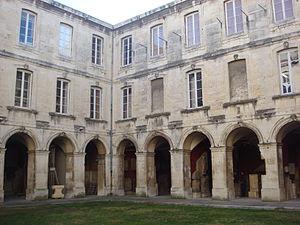
Ce tableau présente la liste de tous les monuments historiques classés ou inscrits dans la ville de Nîmes, Gard, en France.
Une université a été créée à Nîmes à la demande des consuls de la ville par François Iᵉʳ par lettres patentes datées de Fontainebleau, en mai 1539. Les lettres patentes de François Iᵉʳ prévoient la création d'une université et d'un Collège des arts.
Nîmes est une commune du sud de la France, préfecture du département du Gard en région Occitanie. Ses habitants se nomment les Nîmois.